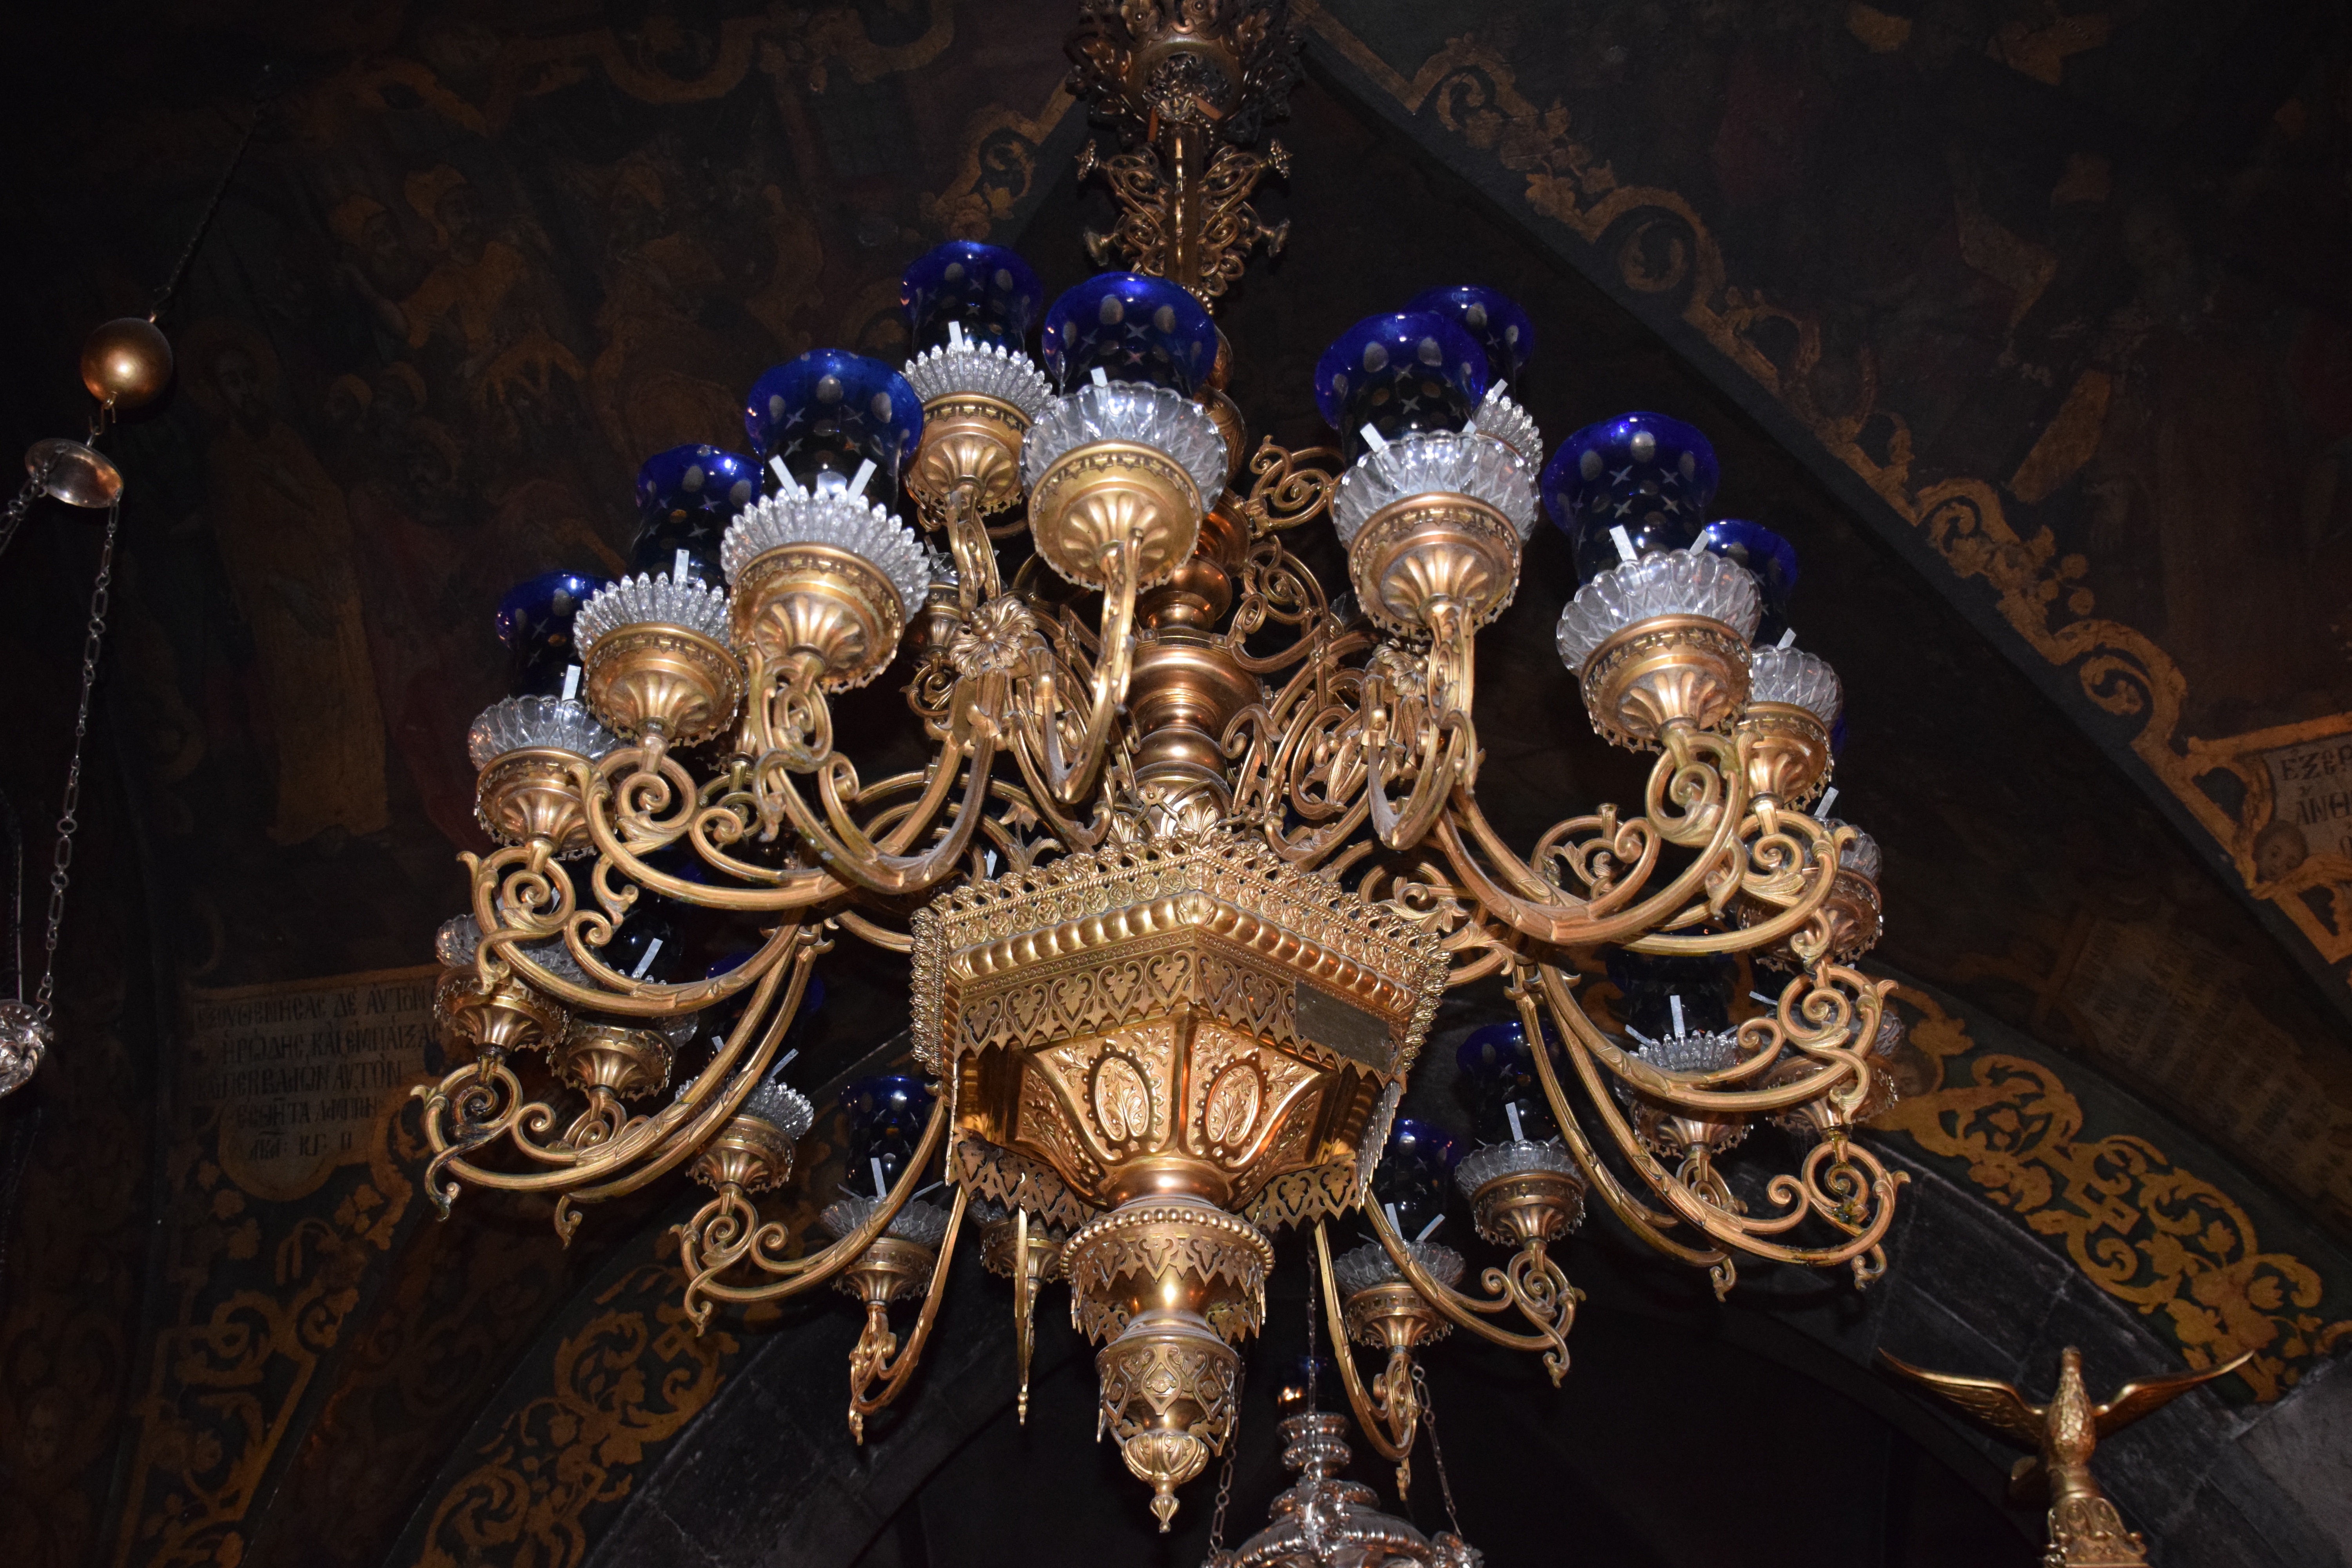
religion, sightseeing, lighting, light fixture, holy, chandelier, dome, jerusalem, catholicism, the holy sepulchre, sepulchre